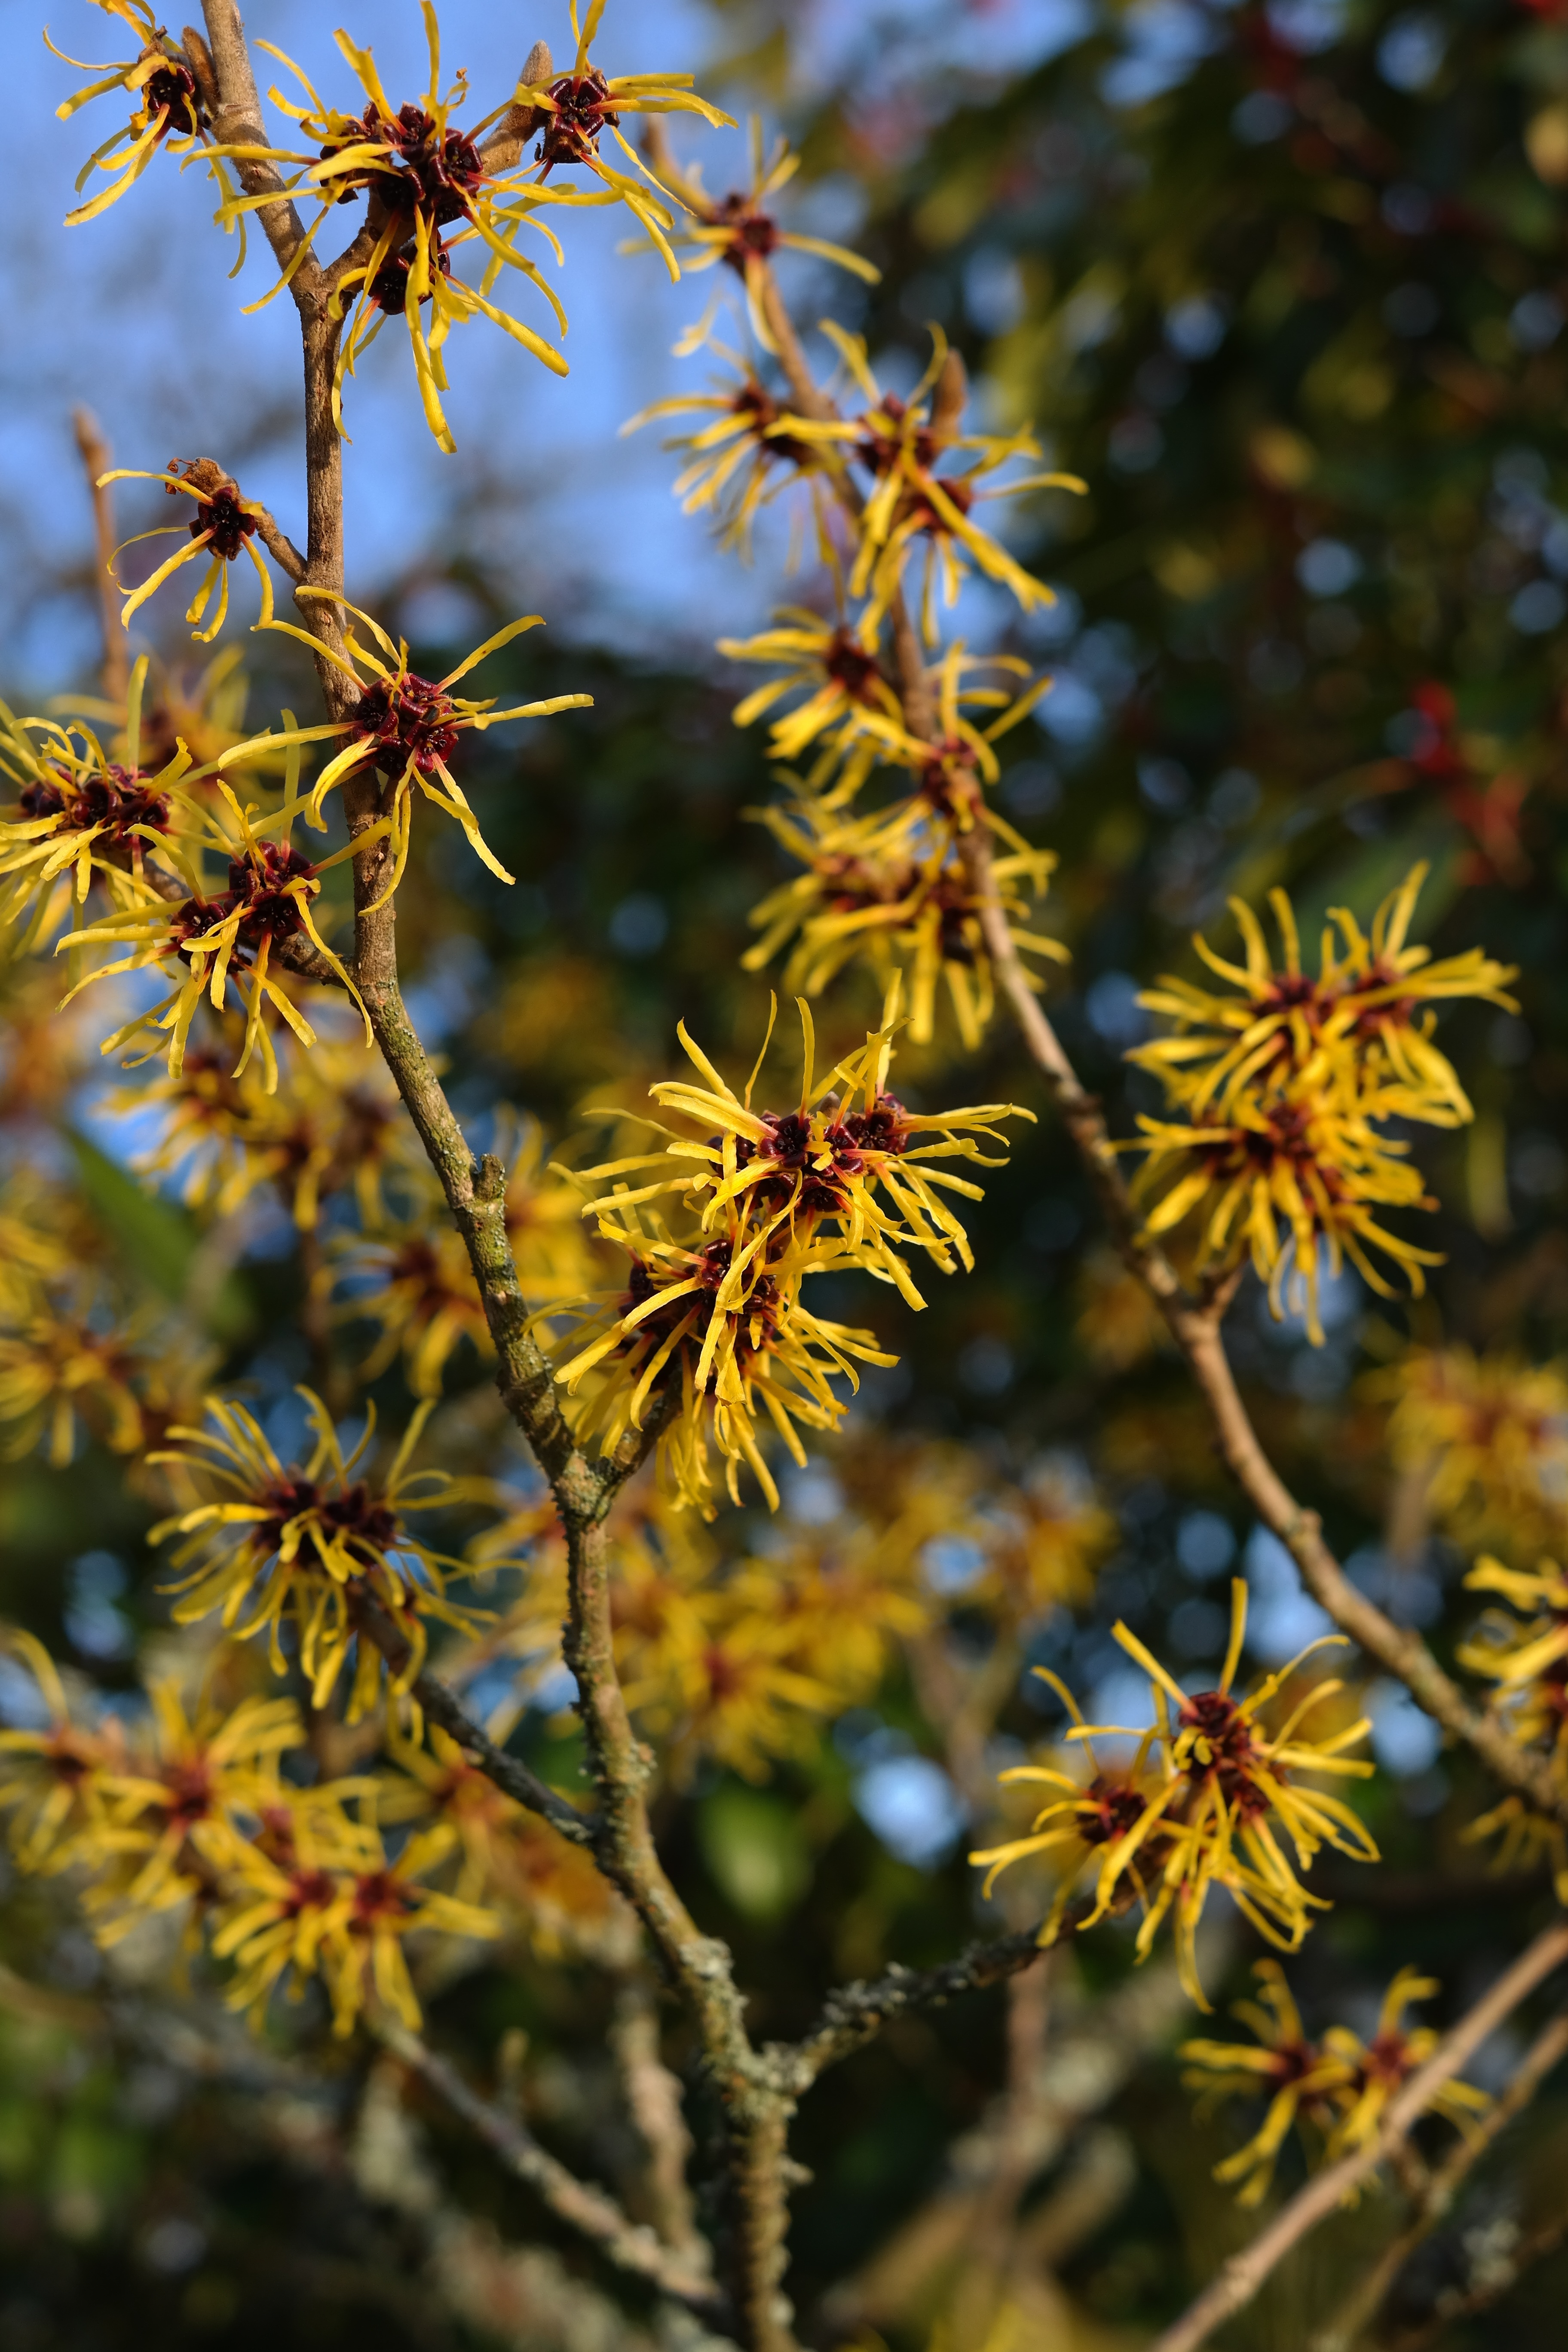
tree, nature, branch, blossom, plant, sunlight, leaf, flower, bush, produce, autumn, botany, yellow, flora, season, fauna, wildflower, flowers, shrub, ornamental shrub, macro photography, ornamental plant, flowering plant, daisy family, inflorescences, witch hazel, hamamelidaceae, witch hazel plant, land plant, thorns spines and prickles